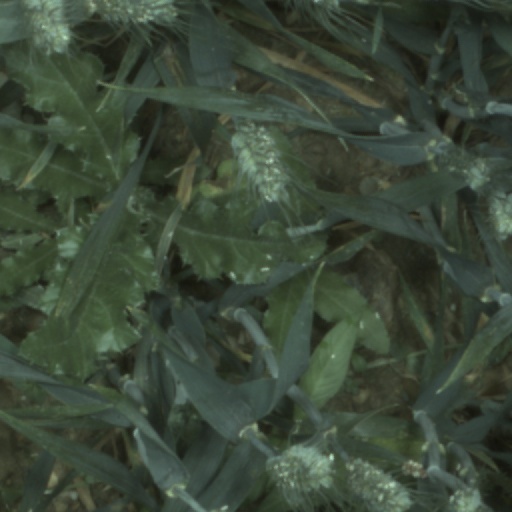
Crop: wheat